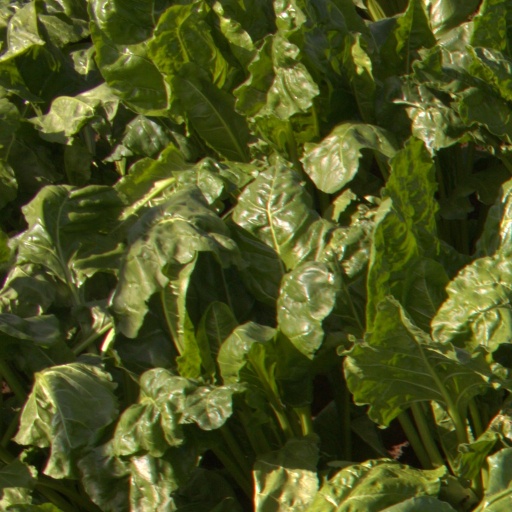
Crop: sugar beet